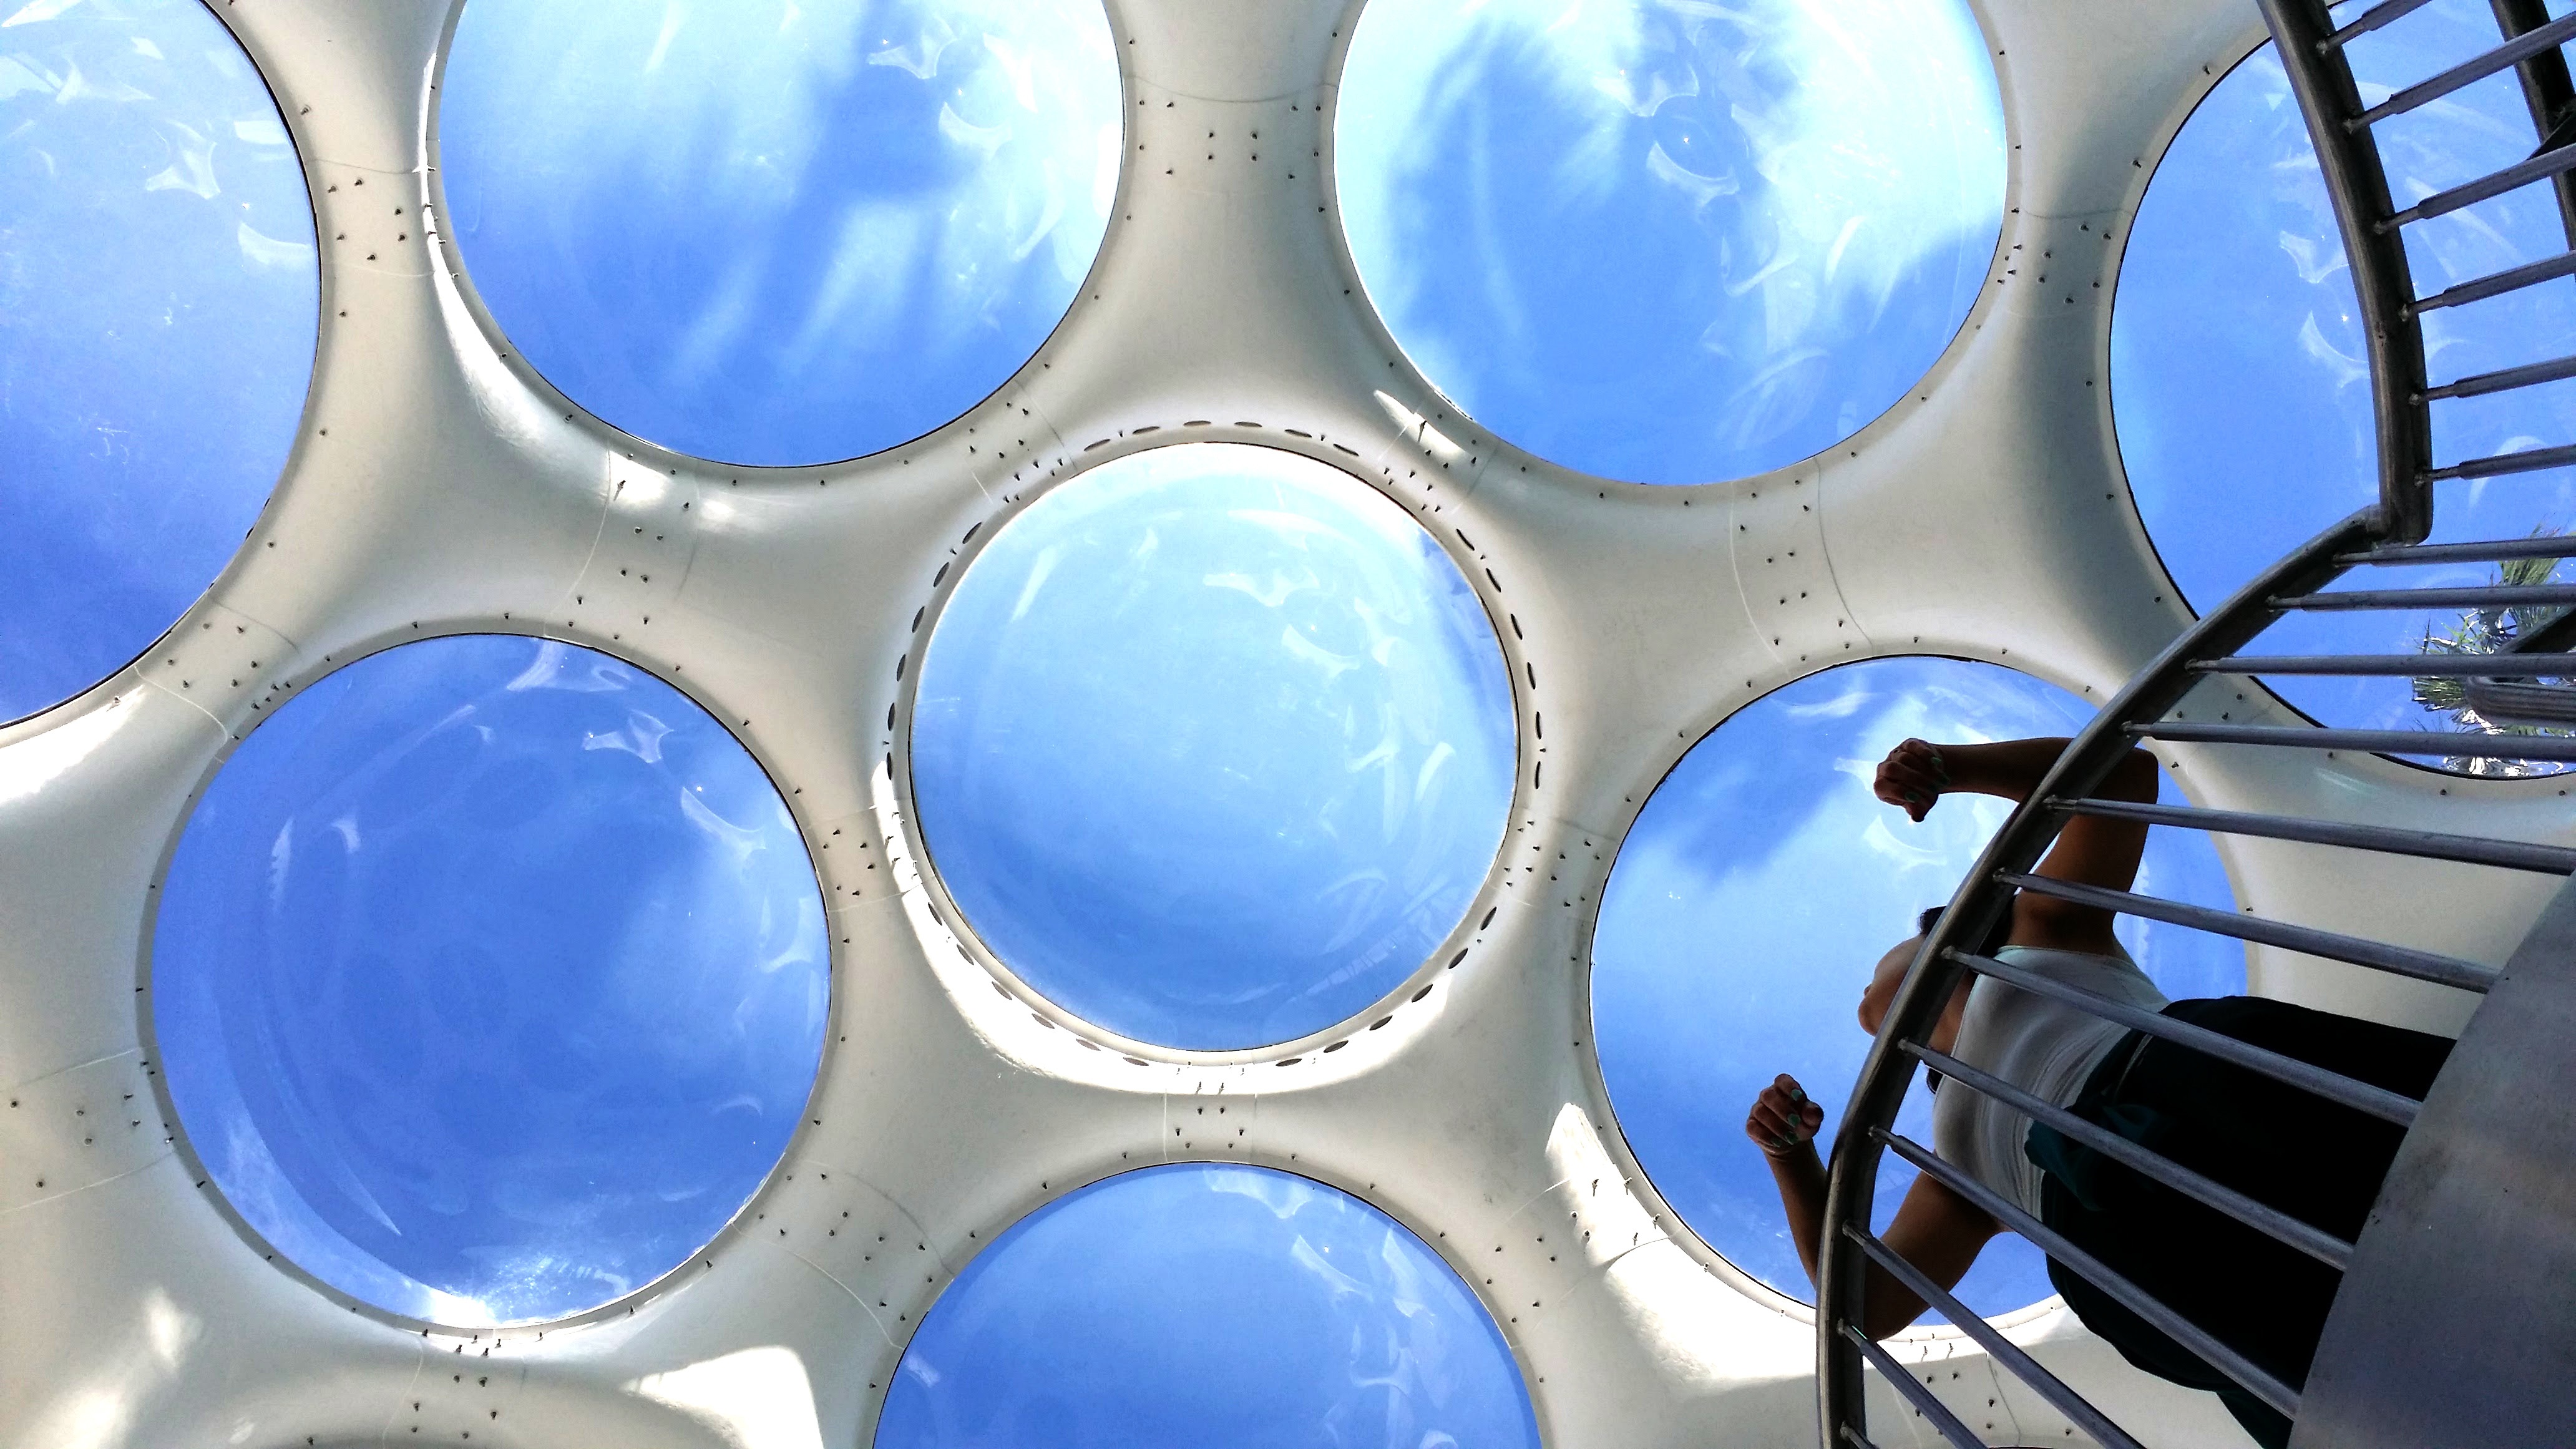
light, wheel, glass, color, blue, circle, shape, macro photography